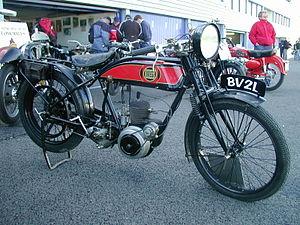
San Sou Pap est un fabricant de motocyclettes français.